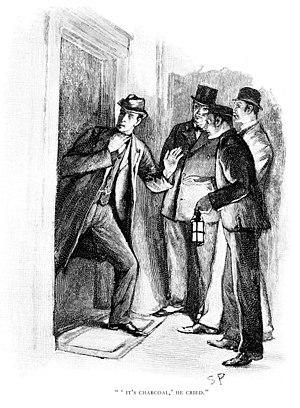
L'Interprète grec est l'une des cinquante-six nouvelles d'Arthur Conan Doyle mettant en scène le détective Sherlock Holmes. Elle est parue pour la première fois dans la revue britannique The Strand Magazine en septembre 1893, avant d'être regroupée avec d'autres nouvelles dans le recueil Les Mémoires de Sherlock Holmes.